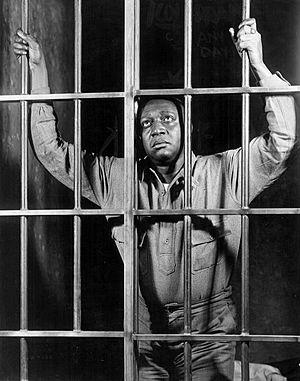
Ernest R. Whitman, né le 21 février 1893 à Fort Smith, mort d'une crise cardiaque le 5 août 1954 à Los Angeles — Quartier d'Hollywood, est un acteur américain, généralement crédité Ernest Whitman.
The Last Mile est une pièce de théâtre de John Wexley créée en février 1930 au Sam H. Harris Theatre de New York.